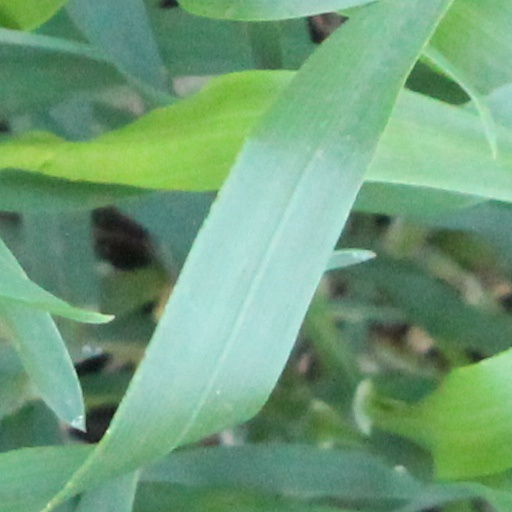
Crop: wheat